Tribe of Dan

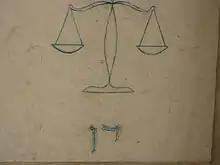
The scales of justice emblem of the tribe of Dan.

Modern artists use the "scales of justice" to represent the Tribe of Dan due to referencing Dan "shall achieve justice for his kindred". More traditional artists use a snake to represent Dan, based upon Genesis 49:17, "Let Dan be a serpent by the roadside, a horned viper by the path, That bites the horse's heel, so that the rider tumbles backward."